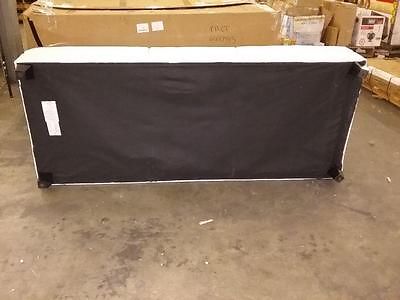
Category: sofa